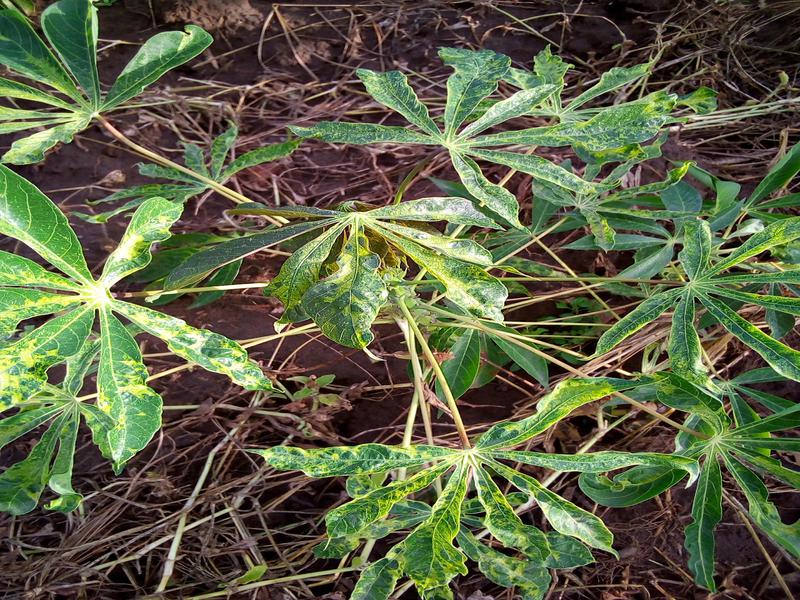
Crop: cassava
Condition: mosaic_disease